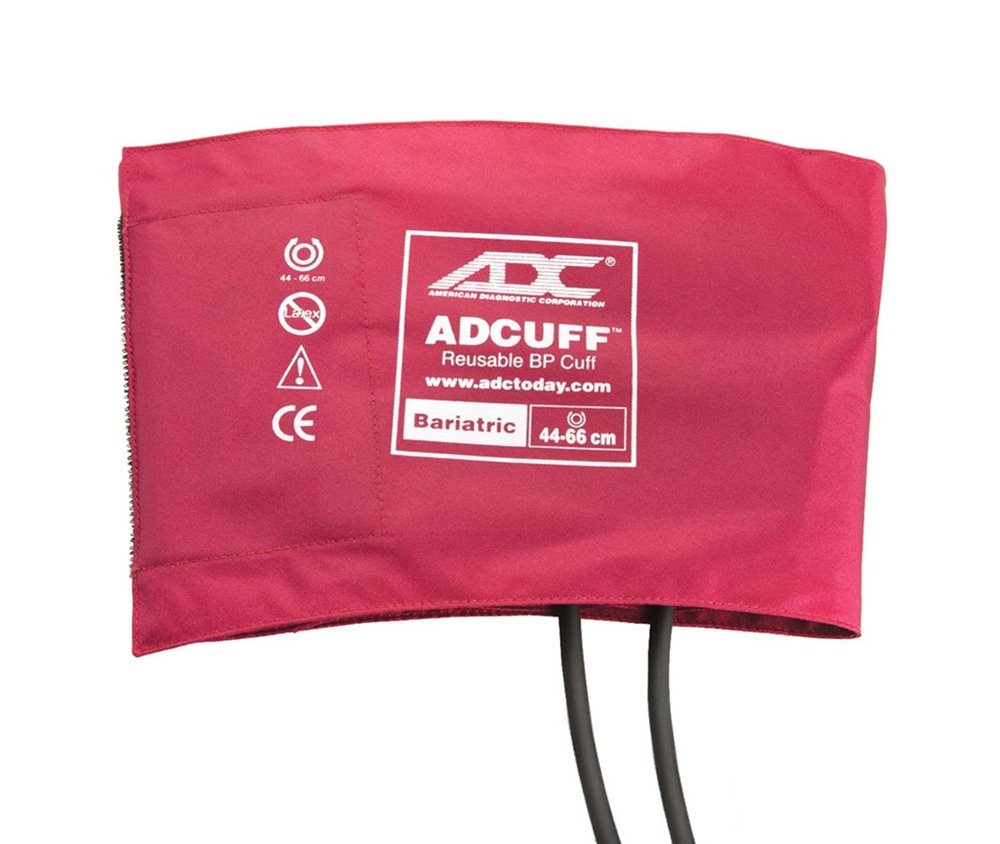
ADC ADCUFF™ & BLADDERS, 1-TUBE
ADCUFF™ & Bladder, 1-Tube, Bariatric, Burgundy, LF Product Description: Durable nylon construction. Exclusive Size Guide™ marking system. Latex free inflation bladder with one 55cm tube. For use with most palm style aneroid instruments. Individually boxed. Three year warranty. Availability: 14-21 Days
Brand: American Diagnostic Corporation
Category: Business & Industrial > Medical > Medical Equipment > Vital Signs Monitor Accessories